Ploudaniel

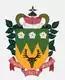
The town hall in Ploudaniel

Ploudaniel is a commune in the Finistère department of Brittany in north-western France.